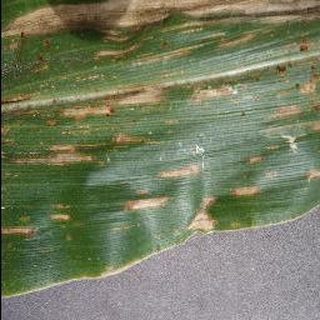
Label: corn_cercospora_leaf_spot